Battle of Inverkeithing

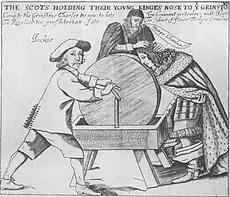

After a protracted political struggle the supporters of the Engagement gained a majority in the Scottish Parliament, by which time war had again broken out in England between Royalists and Parliamentarians. The Scots sent an army under the command of the Duke of Hamilton into England to fight on behalf of the King in July, but it was heavily defeated at Preston by a force led by Oliver Cromwell. The rout of the Engager army led to further political upheaval in Scotland and the faction opposed to the Engagement was able to regain control of the government.